Real Sociedad Cantera

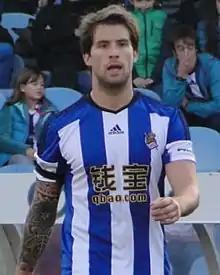
Youth graduate Iñigo Martínez's departure in 2018 earned the club a €32 million fee.

Having been monitored at partner teams, a core of boys from the Gipuzkoa province are first introduced into "Infantil" level of the Zubieta system at around 12 years of age – this is later then most other clubs in Spain who typically have "Benjamín" (under 9/10) and/or "Alevín" (under 11/12) groups – and advance every season through "Cadete" and "Juvenil" levels. The players who are retained by Real after their "Juvenil A" spell (aged about 17) would typically join Real Sociedad C – a 2016 addition to the club structure – with that squad normally augmented further with some signings from the region's youth clubs such as Antiguoko, a small San Sebastián team who regularly challenge the professional youth teams for the title in their División de Honor group. The players usually spend one or two seasons at Real C before the best are promoted to the reserve team Sanse and then on to the senior team when considered ready to do so.